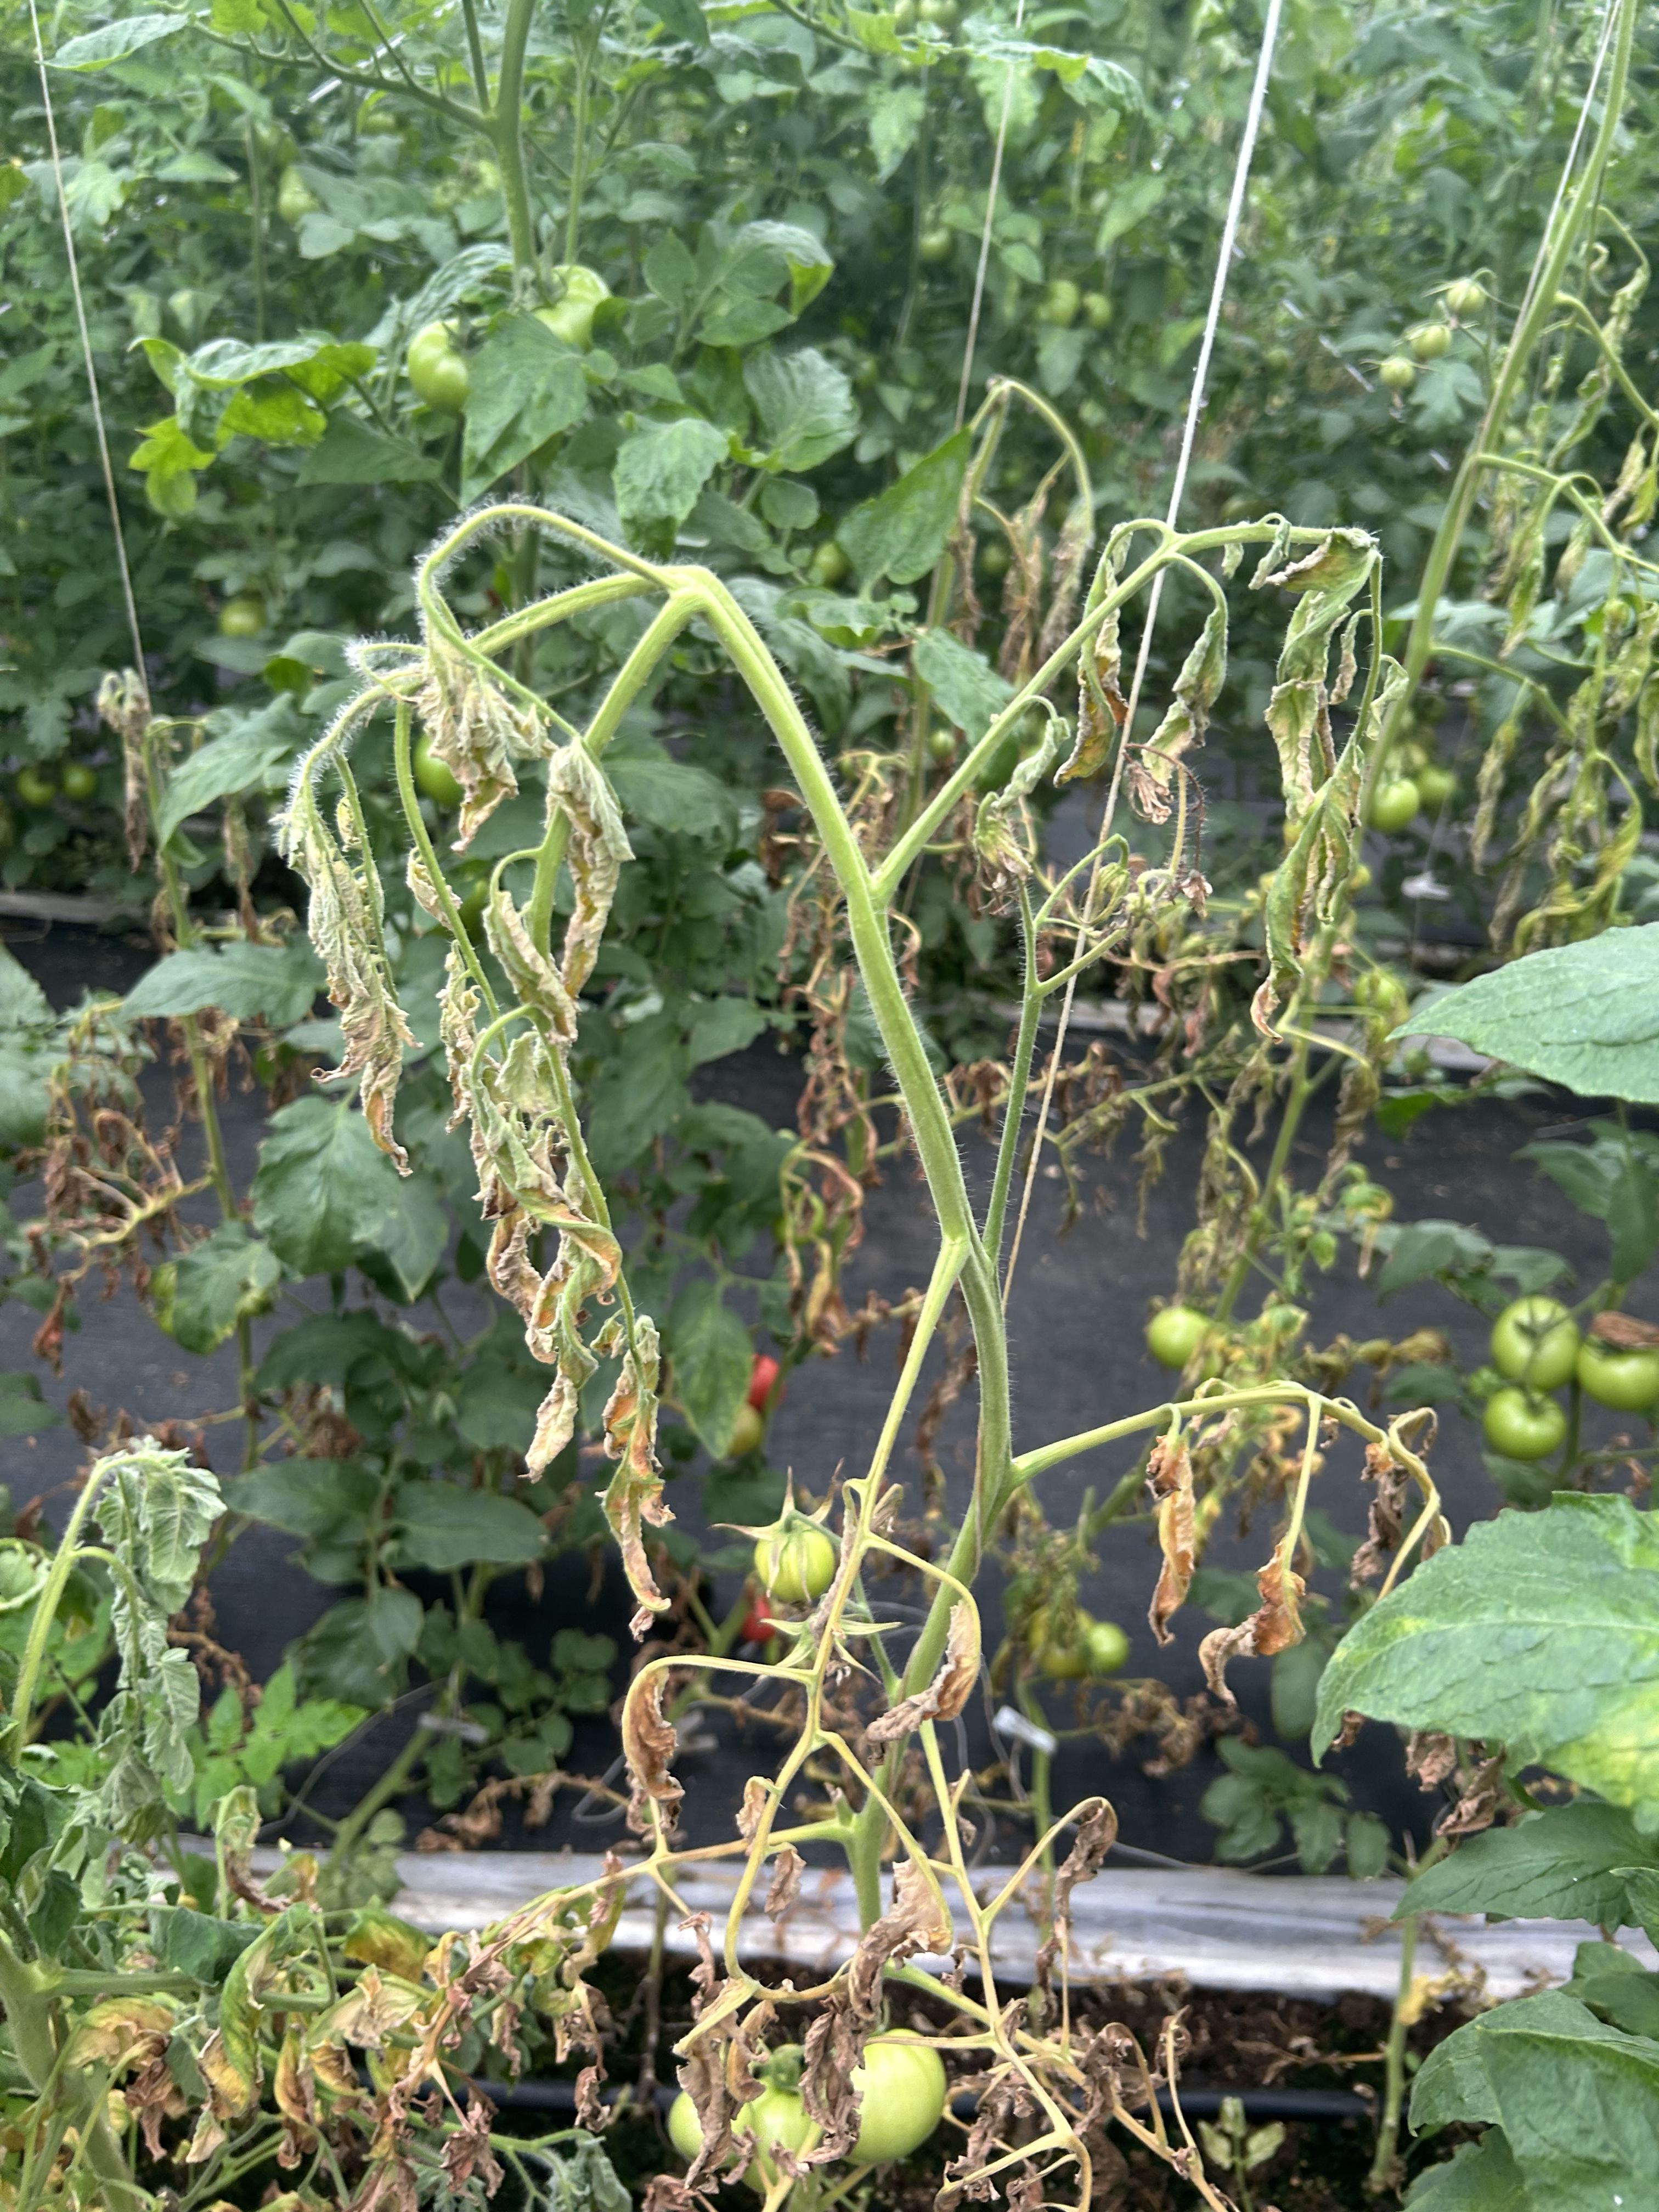
Disease: Wilt